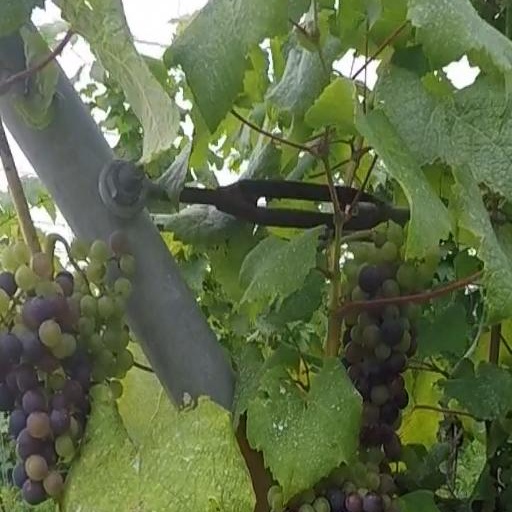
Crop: grape